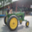
Label: tractor